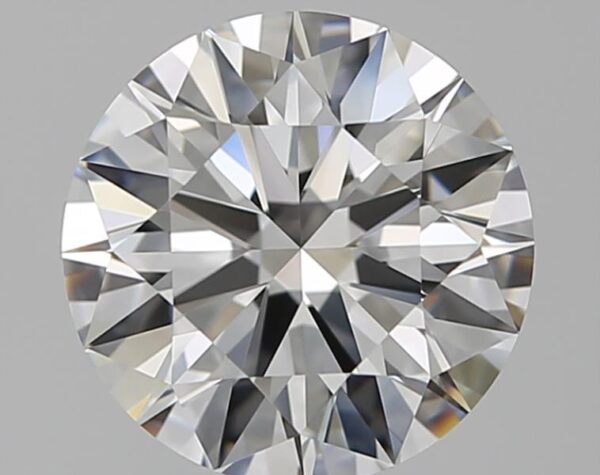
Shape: round
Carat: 2
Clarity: VVS1
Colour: F
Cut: EX
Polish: EX
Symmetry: EX
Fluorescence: N
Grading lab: GIA
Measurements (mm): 8.11 x 8.12 x 4.95